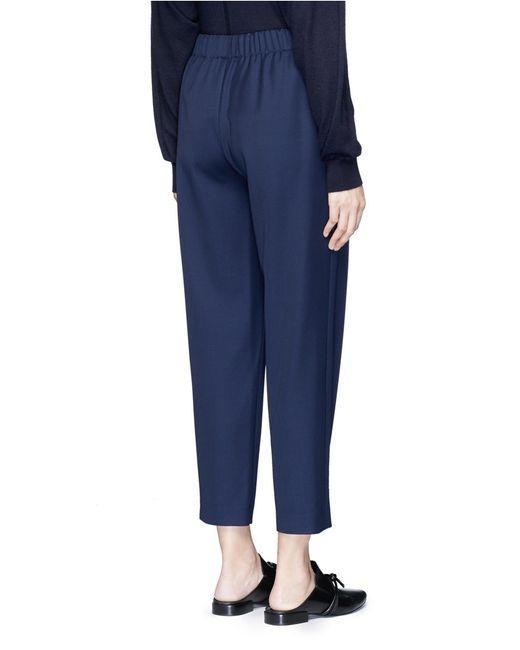
Lockere Passform lila Unterbekleidung für Frauen